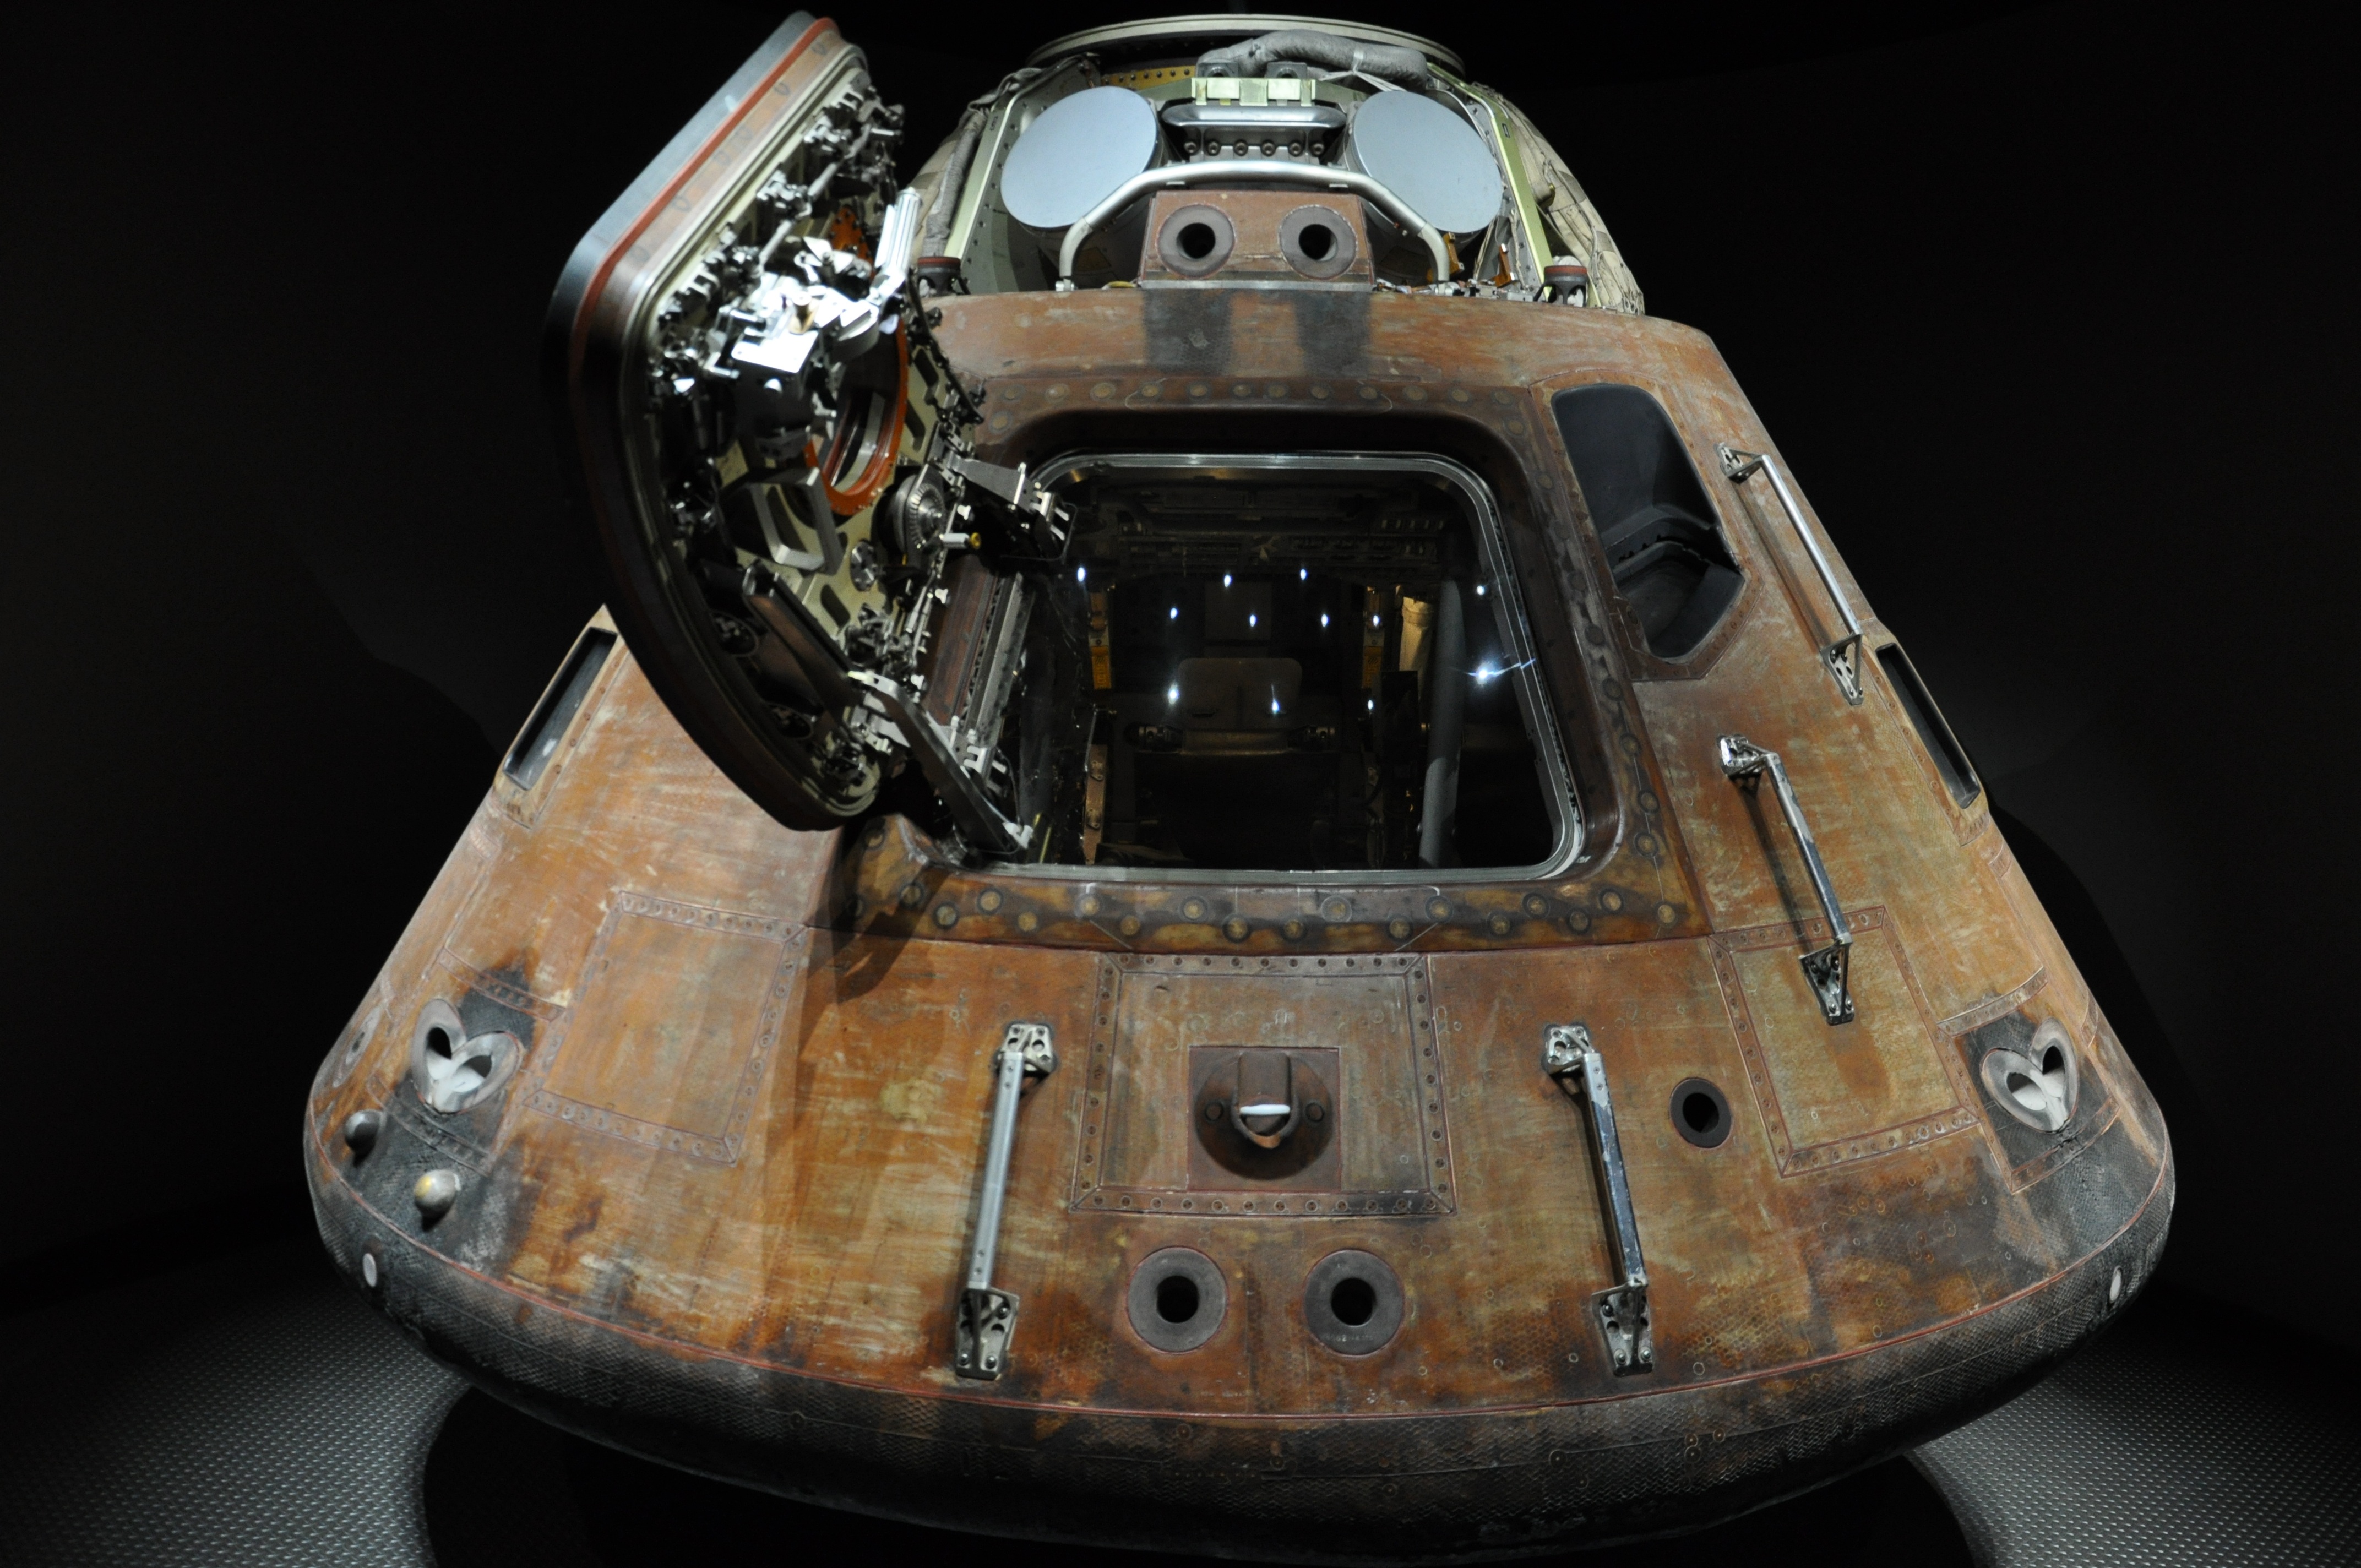
car, vehicle, space, astronaut, outerspace, scale model